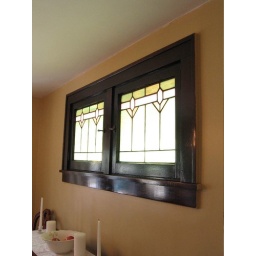
stained glass in dining room